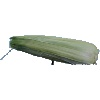
Label: corn_husk